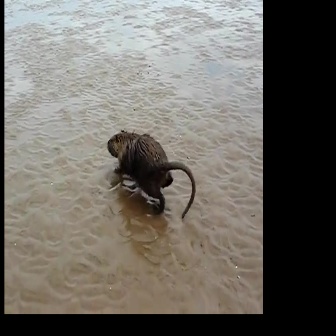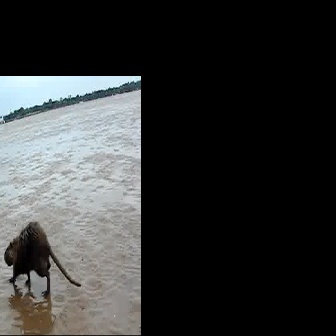
  Please identify the target specified by the bounding box [106,128,195,217] in the first image and locate it in the second image. Return the coordinates in [x_min,y_min,x_max,y_max] format.
Answer: [3,220,81,298]